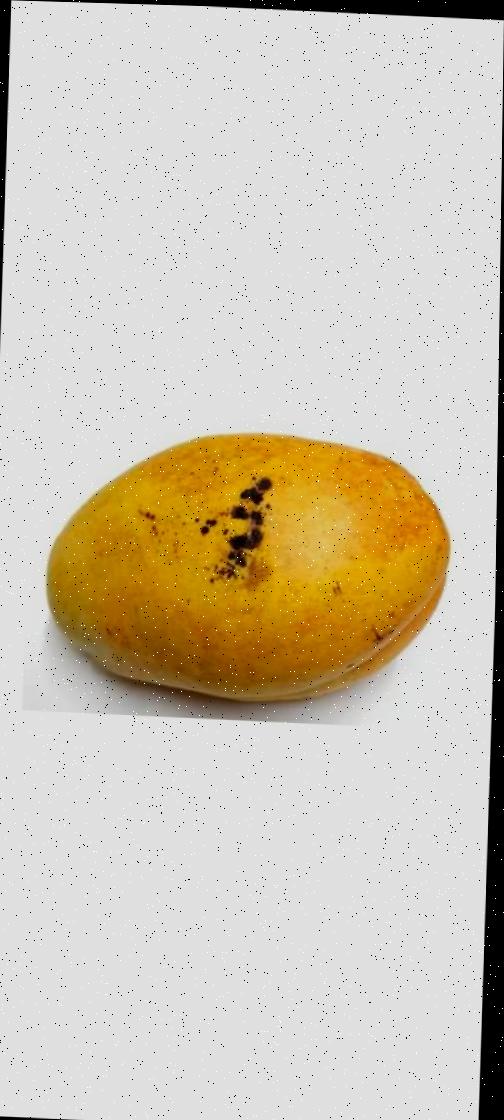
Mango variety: Bari-11